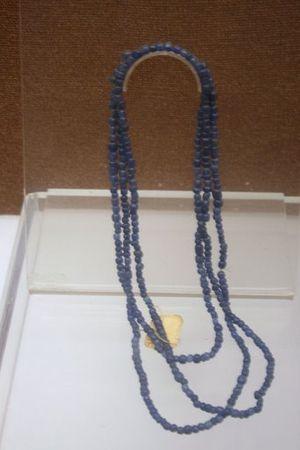
La dynastie Han est une période de l'histoire de la Chine qui débute en 206 av. J.-C, lorsque Han Gaozu fonde la dynastie en montant sur le trône, et s’achève en 220 ap. J.-C, à la fin du règne de Han Xiandi. Elle est elle-même divisée en deux périodes : celle des Han occidentaux ou Han antérieurs, capitale Chang'an, et celle des Han orientaux ou Han postérieurs, capitale Luoyang. Ces deux périodes sont séparées par la courte dynastie Xin fondée par Wang Mang et qui disparaît après la mort de son fondateur.